Jublains archeological site

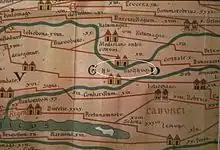
Noviodunum on the Tabula Peutingiana

The temple was rebuilt in stone at some point after 65, and public monuments were erected, and contributed to the Romanisation of the local population. In the second half of the first century, Noviodunum was given a grid plan. However, the intended urban planning was largely moot, as the city never occupied the planned grid, and therefore part of the site never became urbanised. However, the north-west to south-east axis of the public buildings reflects the orientation and footprint that were originally intended. At the end of the second century or perhaps in the early 3rd century, construction began on the most famous of the Roman ruins there, the "castellum", considered the best-preserved Roman fortification in France. The site was initially described as military, but in the 1970s, the work of René Rebuffat highlighted its role as a relay station linked to the "cura annonae", a function enabled by Noviodunum's favorable road access. Also according to Rebuffat, construction of the outer wall was begun in the reign of Diocletian, but it was never finished because of the fortress' decline in strategic importance.